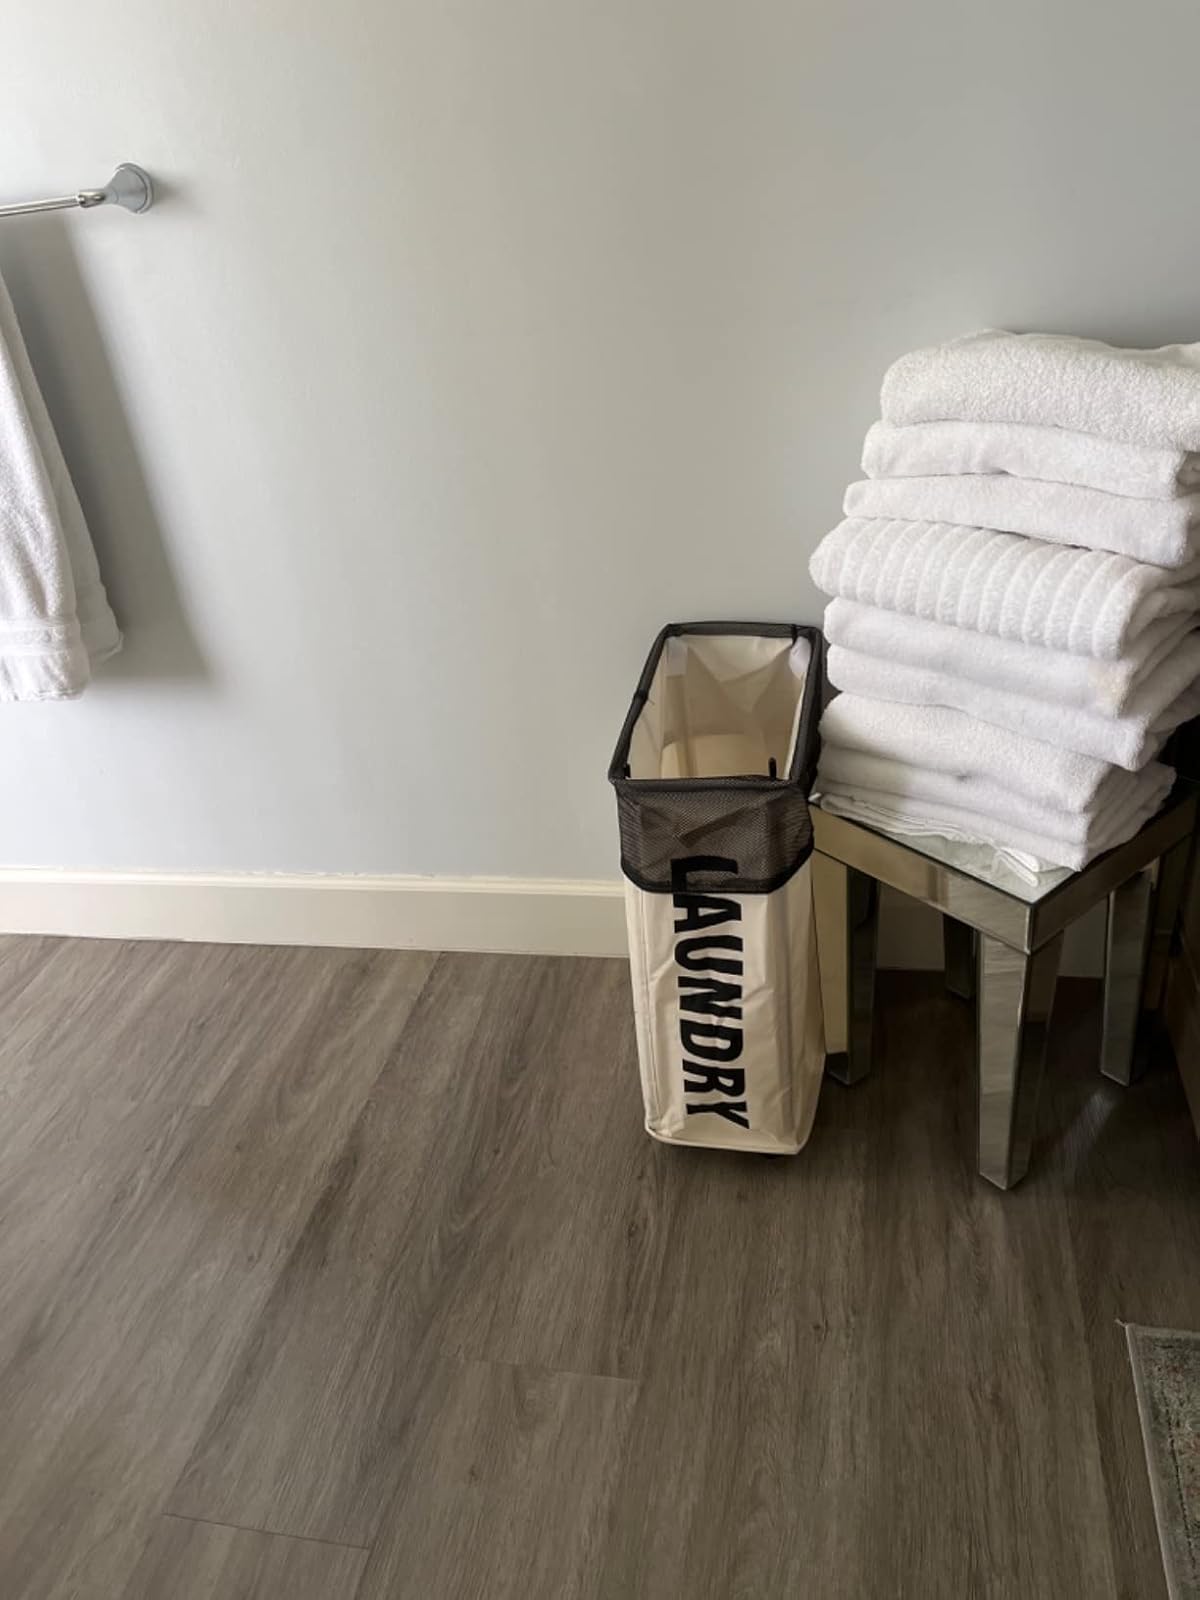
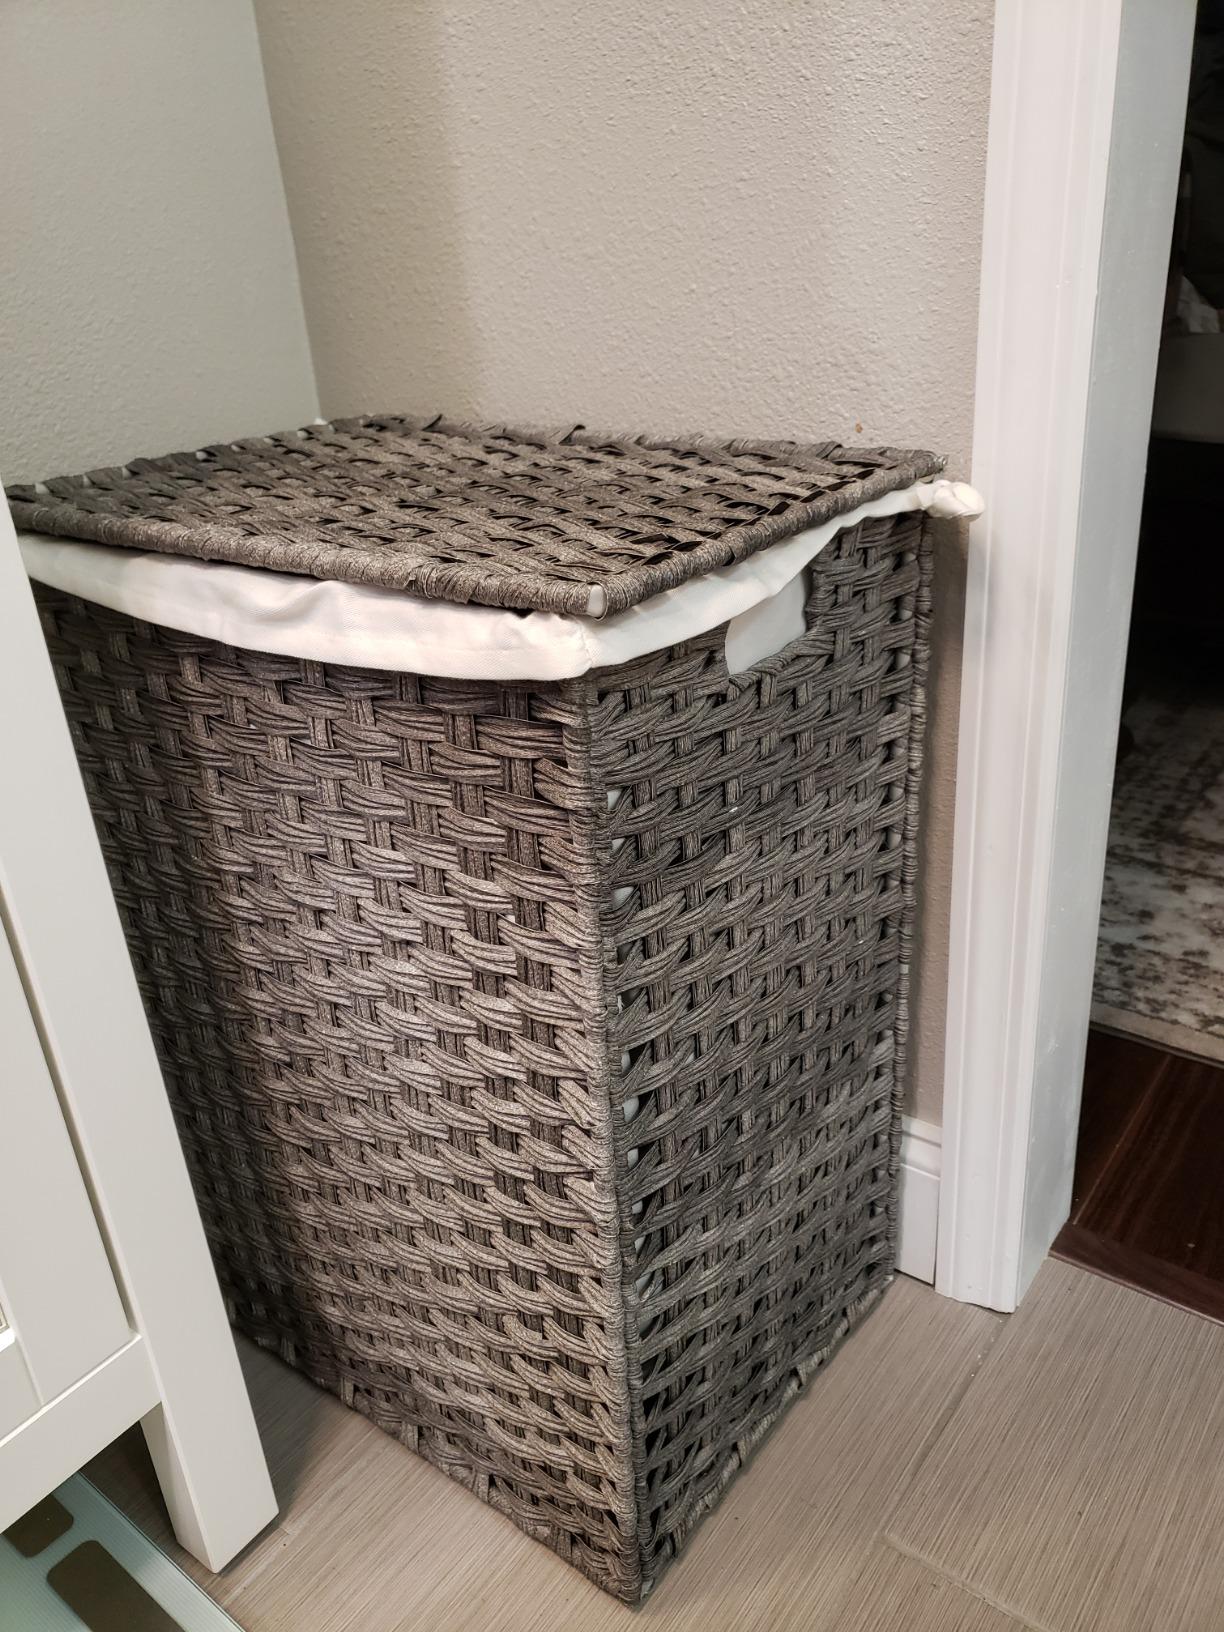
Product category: items_hamper
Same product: no